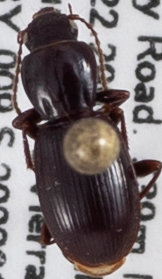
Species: Pterostichus pumilus
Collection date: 2022-06-07
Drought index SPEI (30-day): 1.546
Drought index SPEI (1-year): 1.082
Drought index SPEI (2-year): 0.47